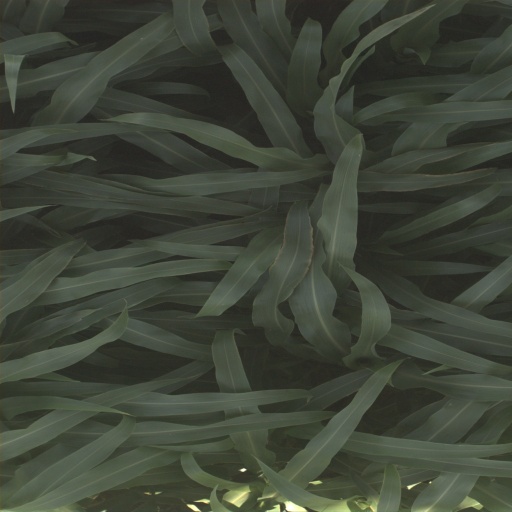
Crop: sorghum